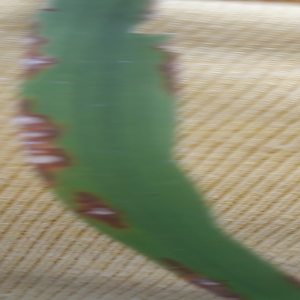
Disease: Blast